Salt marsh

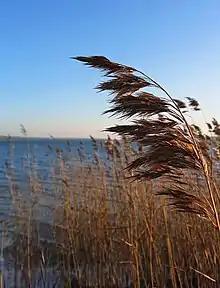
Common reed ("Phragmites australis") an invasive species in degraded marshes in the northeastern United States.

This last approach is often the most practiced and generally more successful than allowing the area to naturally recover on its own. The salt marshes in the state of Connecticut in the United States have long been an area lost to fill and dredging. As of 1969, the Tidal Wetland Act was introduced that ceased this practice, but despite the introduction of the act, the system was still degrading due to alterations in tidal flow. One area in Connecticut is the marshes on Barn Island. These marshes were diked then impounded with salt and brackish marsh during 1946–1966. As a result, the marsh shifted to a freshwater state and became dominated by the invasive species "P. australis", "Typha angustifolia" and "T. latifolia" that have little ecological connection to the area.